Big Van Vader

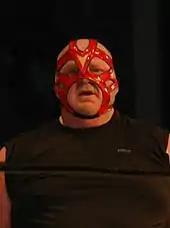
Vader in 2014

On April 29, 2010, White made a return to wrestling under his Vader ring name at the event Vader Time 5 Return of the Emperor. At the event, he teamed with his son Jesse and former tag team partner 2 Cold Scorpio to successfully defeat Makoto Hashi, Tamon Honda and Tatsumi Fujinami in the main event.